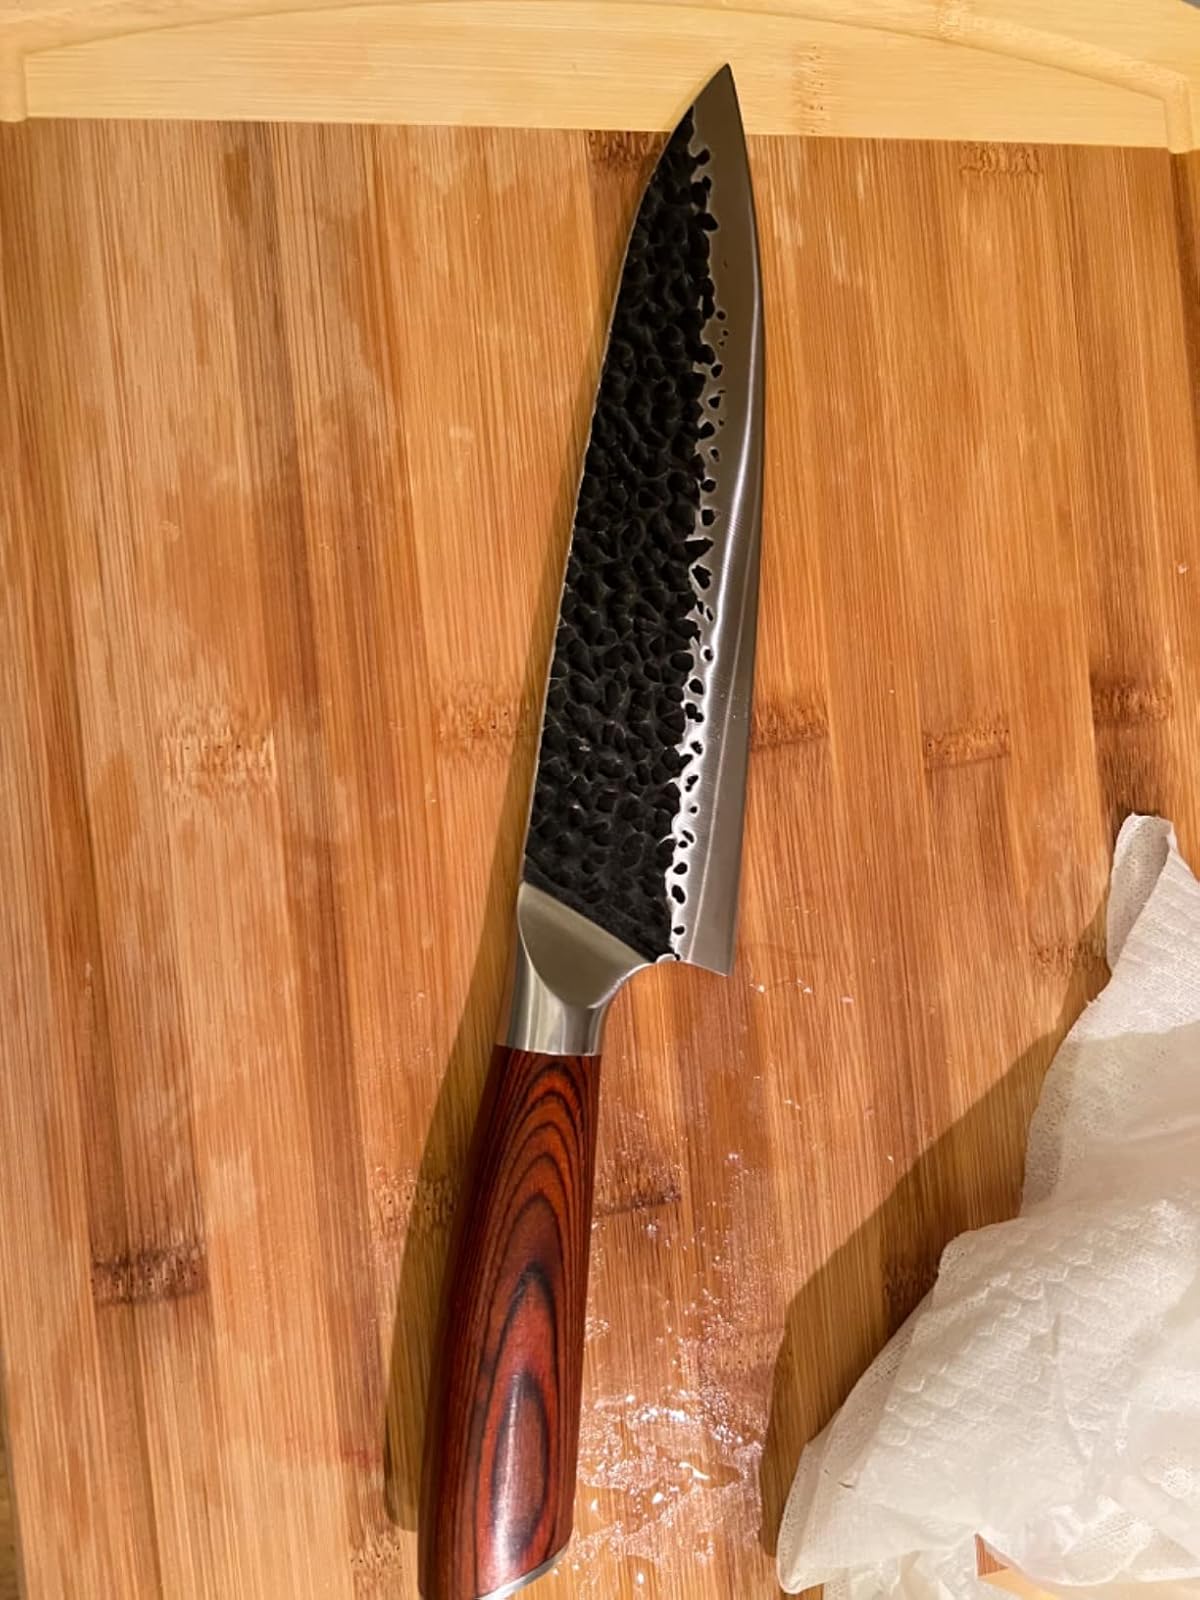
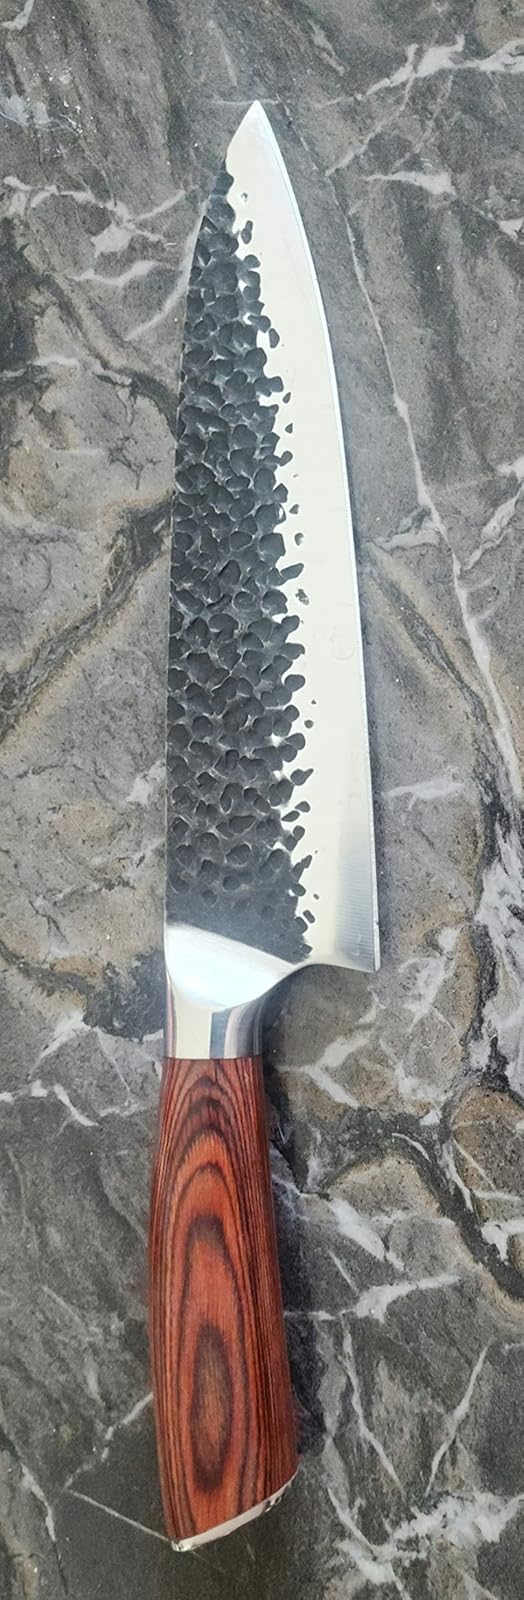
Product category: items_knife
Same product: yes